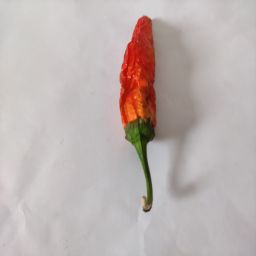
Crop: New Mexico Green Chile
Quality: Dried